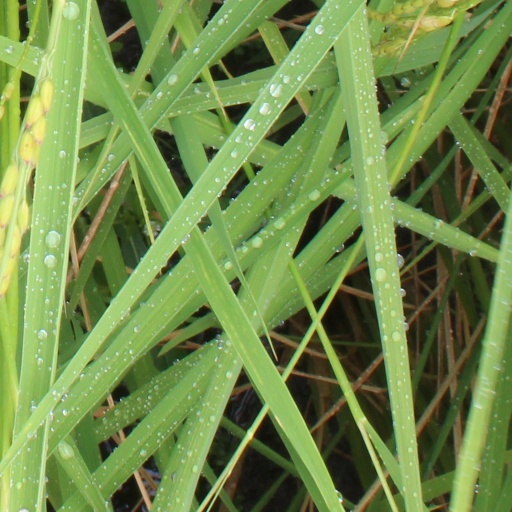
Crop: rice